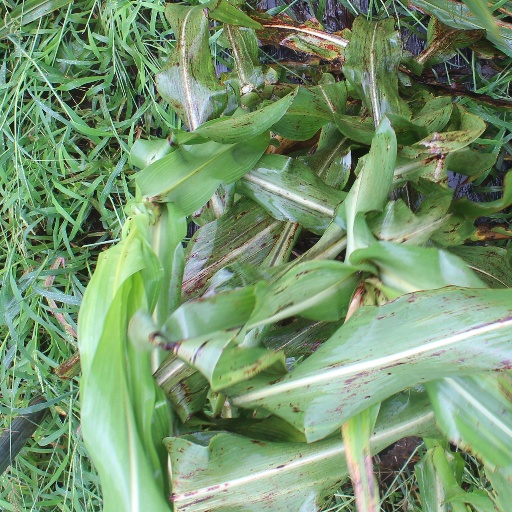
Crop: sorghum